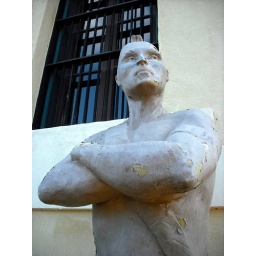
Built in 1872 and used until the post closed in 1964, the Guardhouse now houses a video and audio studio.